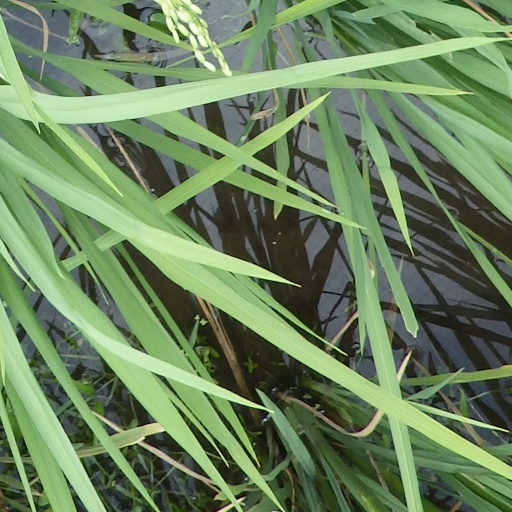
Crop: rice